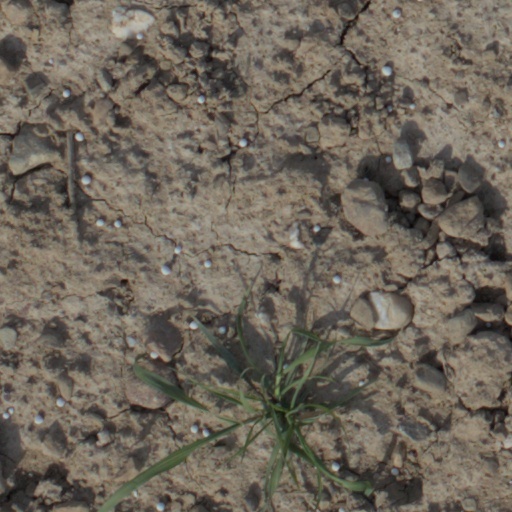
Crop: wheat